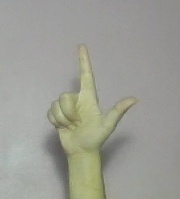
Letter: laam